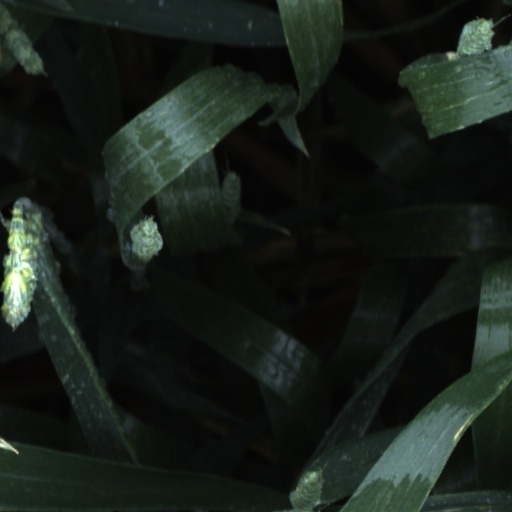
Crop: wheat